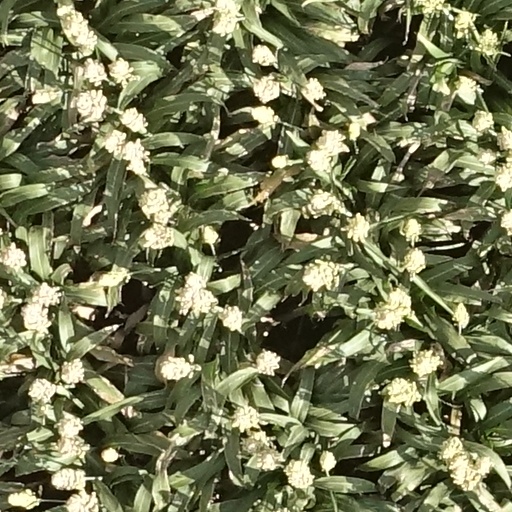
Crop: sorghum